Garrett House (Syracuse, New York)

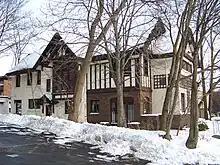
Northern elevation

It is listed for its architecture. The most distinctive feature on the outside of the house was that its roof was made to look like an English Cottage thatched roof. As can be seen in the photos taken in January, 2009, the roof has been covered with modern asphalt shingles and the house sported a "For Sale by Owner" sign. The Mercer fireplace in the first floor living room, customary in Ward Wellington Ward houses, is an exceptionally impressive one depicting St. George and the Dragon.